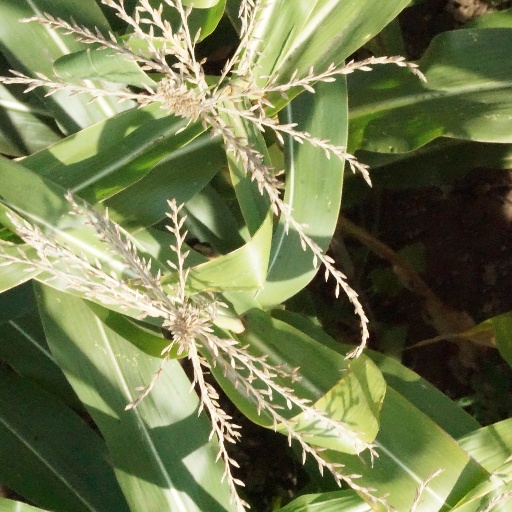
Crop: maize; corn